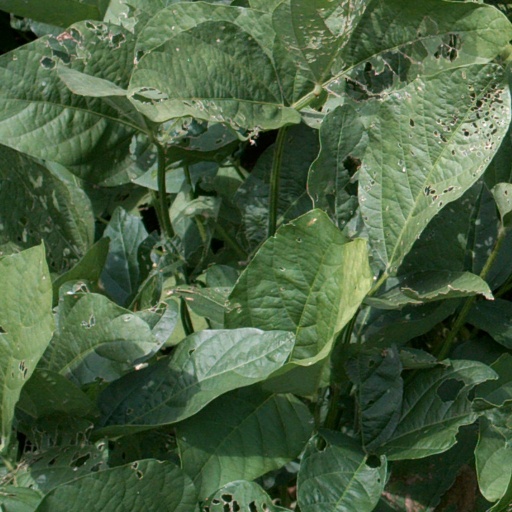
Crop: soybean